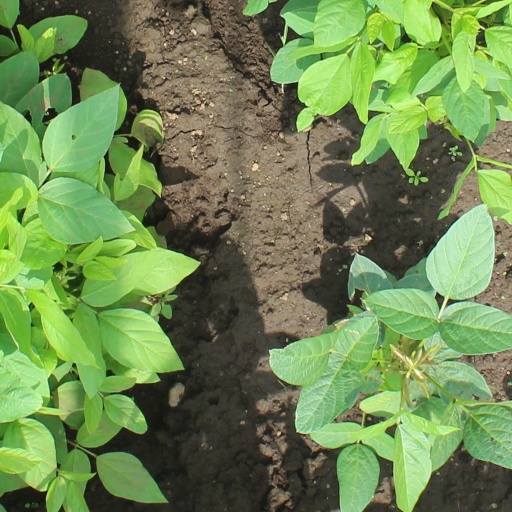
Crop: soybean